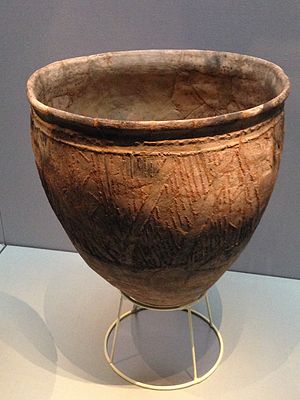
Jeulmun / Tidsinddeling / Fase 2: 5.000-4.000 f.Kr.
Vase. Terracotta. Anvendt dekoration. 5.000-4.000 f.Kr. Fra et sted i Busan [Pusan] på den sydøstlige kyst. National Museum of Korea
Den keramiske periode Chulmun er en periode i Koreas forhistorie, der spænder fra 8.000 f.Kr.-1500 f.Kr. Ligesom resten af det nordøstlige Asien er Korea et af de ældste områder, hvor man har fremstillet keramiske genstande. Det anses således normalt for at være den koreanske neolitikum men adskiller ved sin mangel på intensivt landbrug, fordi forsyningen med fødevarer fortrinsvis var baseret på fiskeri, jagt og indsamling. Imidlertid er dyrkning af hirse påvist på flere steder: kolbehirse, blandt andre, udgør en meget sekundær fødeindtagelse.